Ikarus C42

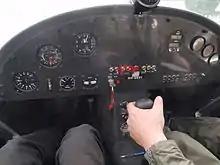
C42 controls and instrument panel

The aircraft is structurally supported by a backbone of large diameter aluminium tube which runs the length of the aircraft. The cabin and fuselage shell is a composite material which, being non-structural, can be removed for inspection and repair.